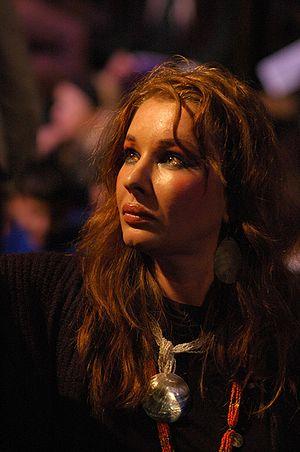
Natacha Atlas, née à Schaerbeek le 20 mars 1964, est une chanteuse belge d'origine égypto-anglaise.
La 15ᵉ cérémonie des Victoires de la musique a eu lieu le 11 mars 2000 au Zénith de Paris et fut présentée par Michel Drucker.